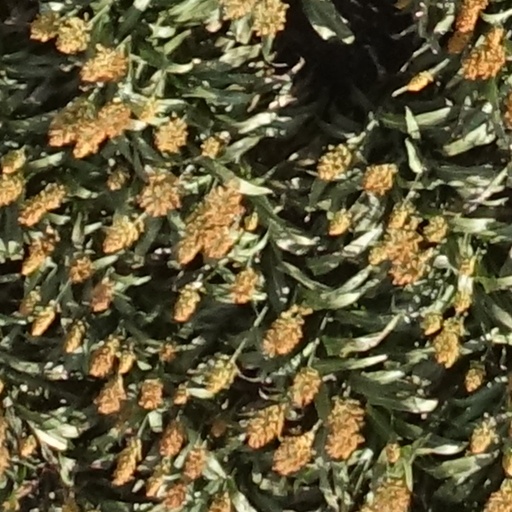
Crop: sorghum